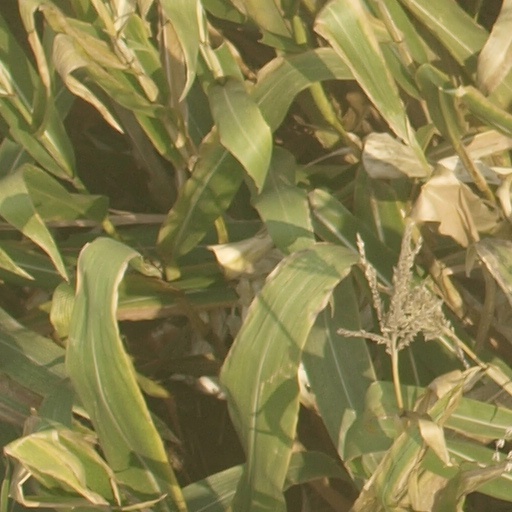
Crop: maize; corn